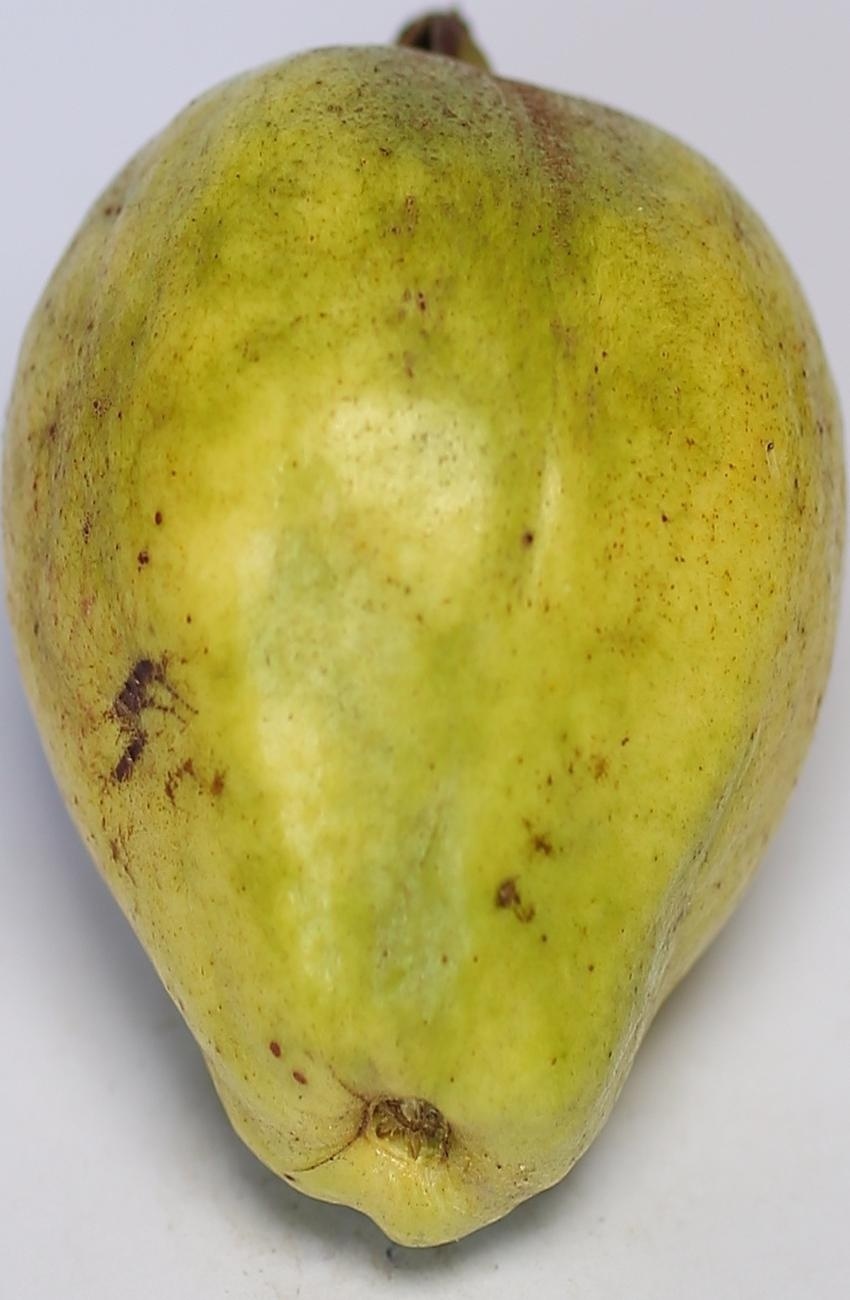
Maturity: mature-green
Variety: riyali